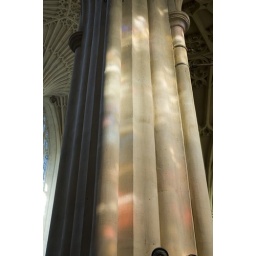
Colors from the window on a column in the Abbey.